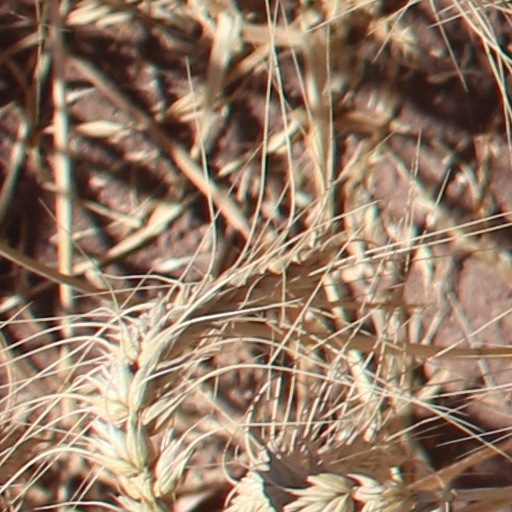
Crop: wheat